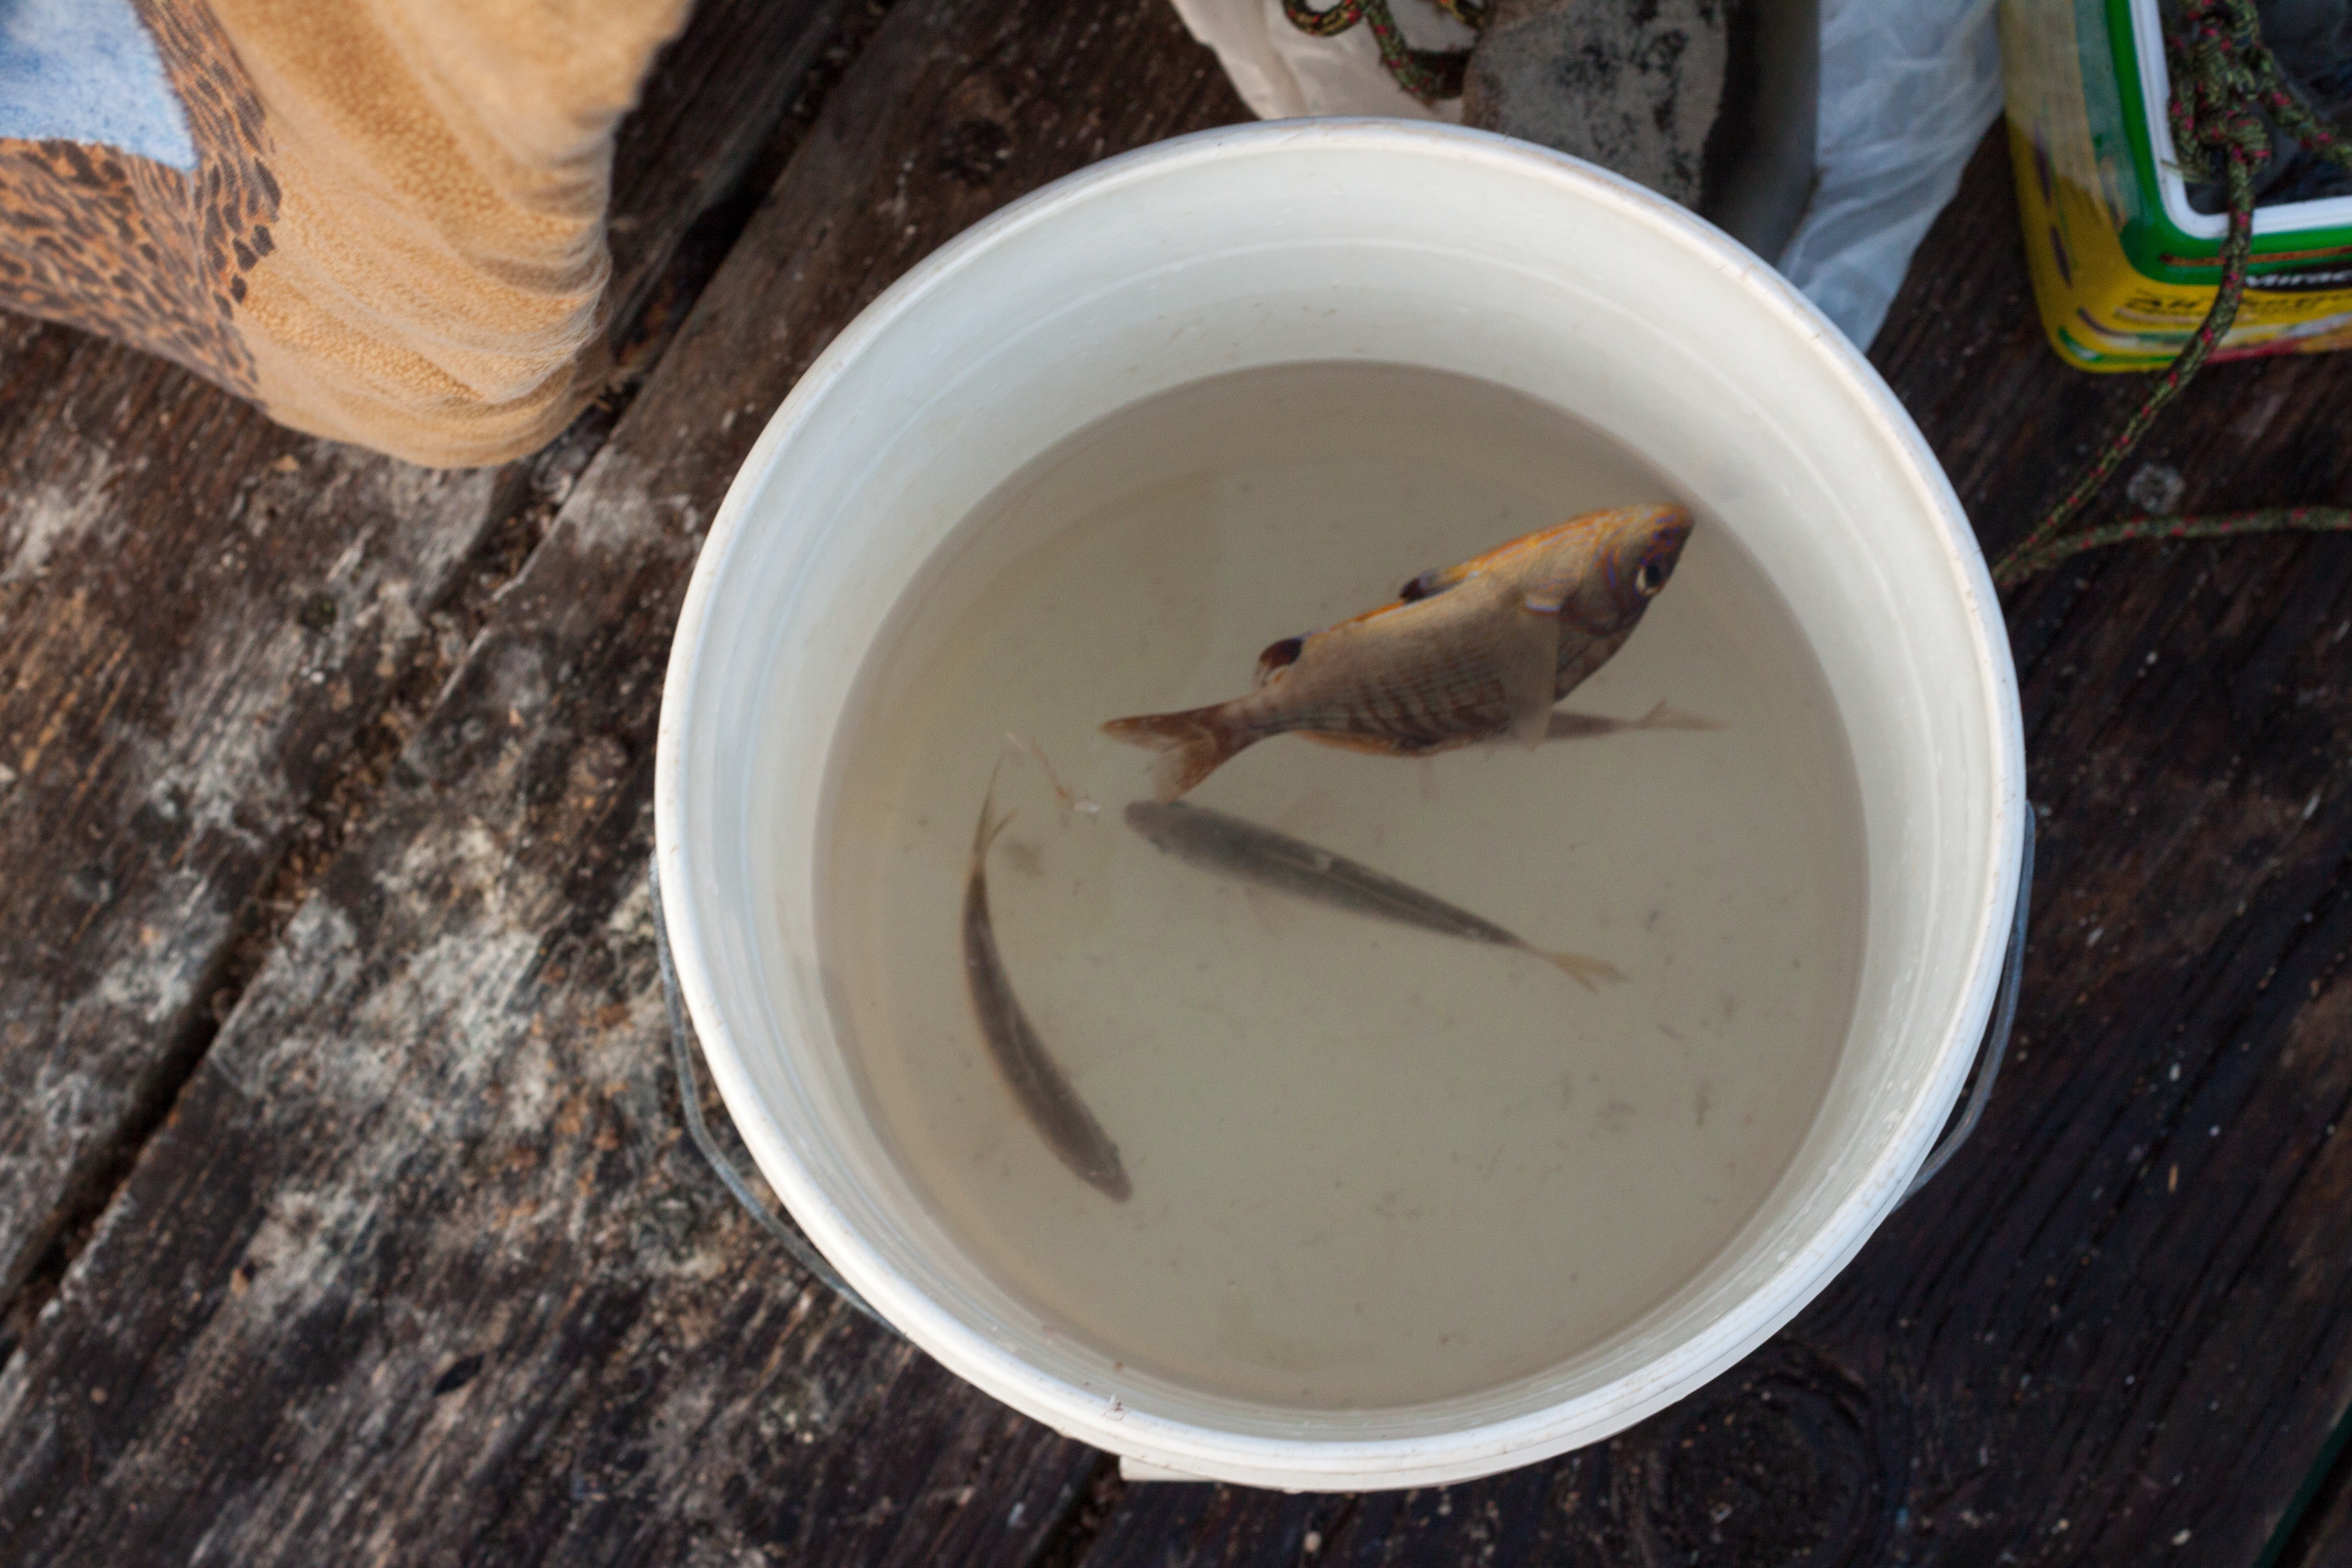
food, cool image, cool photo